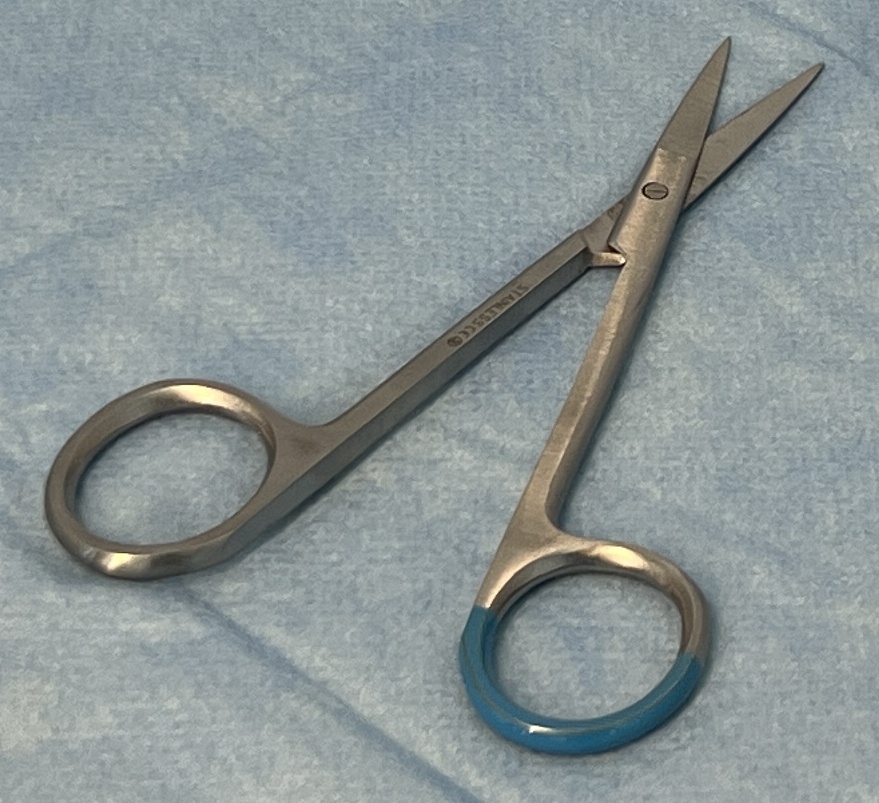
Hinged instrument state: open